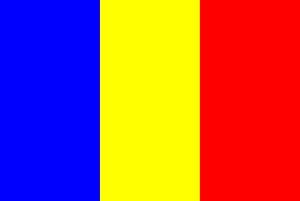
Charleville-Mézières est une commune française située dans le département des Ardennes, en région Grand Est. Elle est divisée en quatre cantons. L'agglomération Ardenne Métropole qu'elle forme avec la ville de Sedan compte plus de 130 000 habitants.